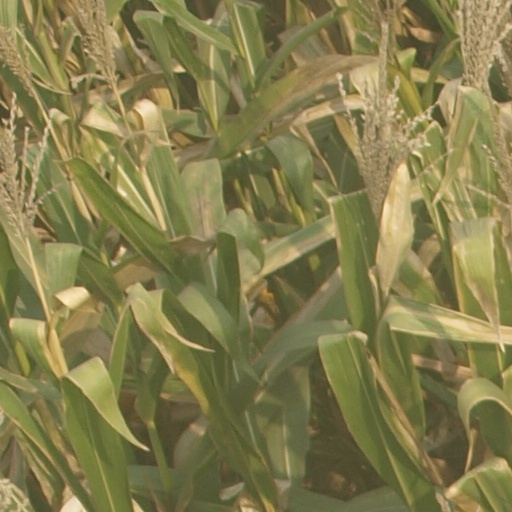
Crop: maize; corn